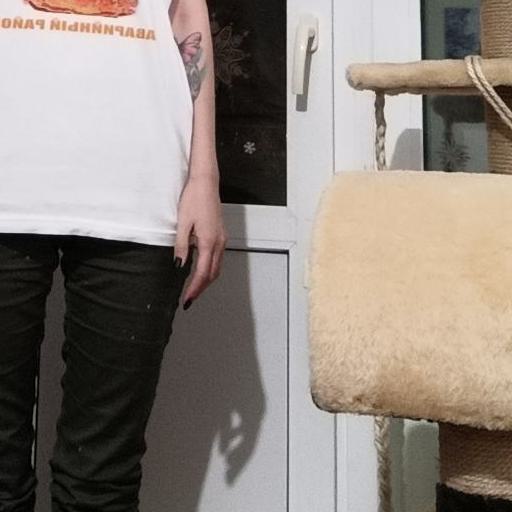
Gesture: no_gesture